Zbarazh Castle

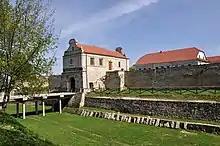
View on the castle in 2012

Ukrainian Independence having been announced, the castle was included into a registry of national historical architectural heritage in the year of 1994. The complex has a rectangular footprint, and surrounded on all sides by some marshland. This fortification demonstrated most advanced achievements of European marshal fortpost defense craft that included an escarped bulwarks, four bastions, and a moat encircling the building perimeter. Earlier, in the place of the palace, rectangular void was taken completely by the castles yard. The palace itself has two stories, being masonry built, with distinctive simplistic features of Renaissance era. The main entry way is emphasized by a balcony with a stone console. The outer corners of the palace are decorated with a field stone. Facades were risen in the Renaissance style as well. Gatehouse was aligned straightforward with the castle main entry. Pentagon bastions have been preserved partially. In everyone of them there are a tunnels connecting the castle yard and chambers.